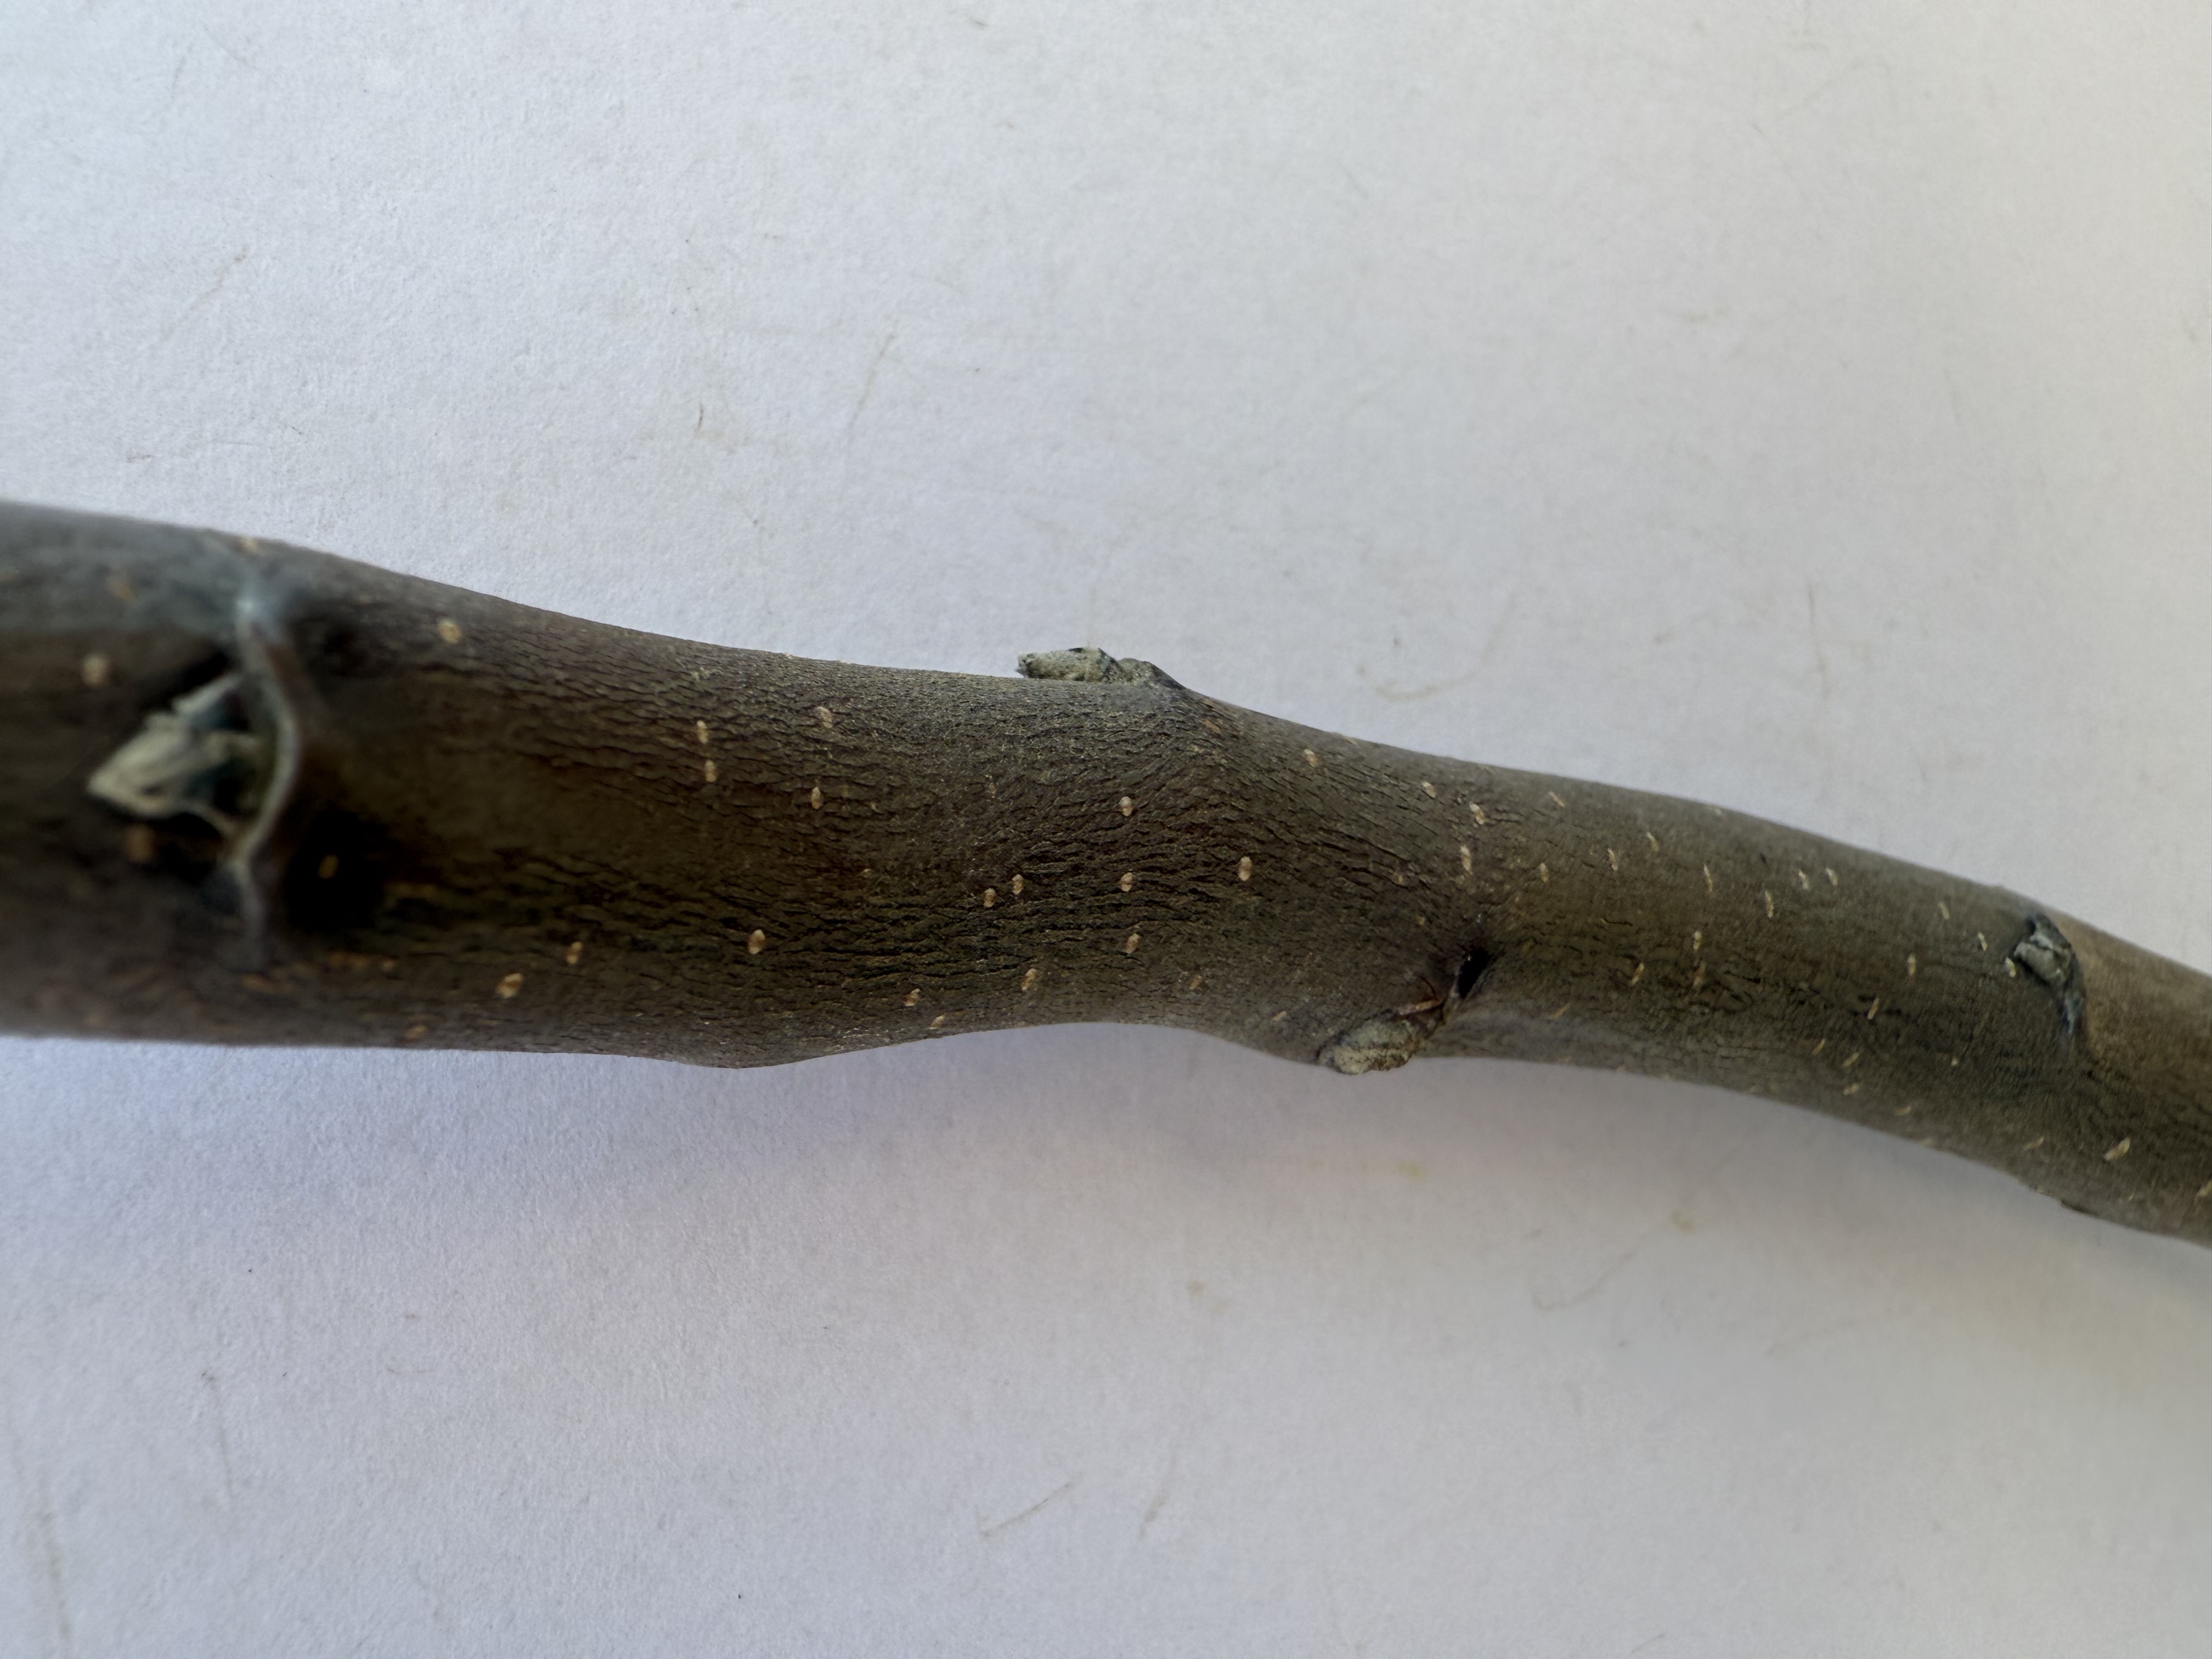
Variety: Redlove Apple